Nanowire

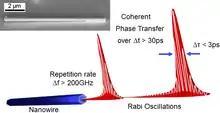
Nanowire lasers for ultrafast transmission of information in light pulses

Nanowire lasers are nano-scaled lasers with potential as optical interconnects and optical data communication on chip. Nanowire lasers are built from III–V semiconductor heterostructures, the high refractive index allows for low optical loss in the nanowire core. Nanowire lasers are subwavelength lasers of only a few hundred nanometers. Nanowire lasers are Fabry–Perot resonator cavities defined by the end facets of the wire with high-reflectivity, have demonstrated repetition rates greater than 200 GHz offering possibilities for optical chip level communications.